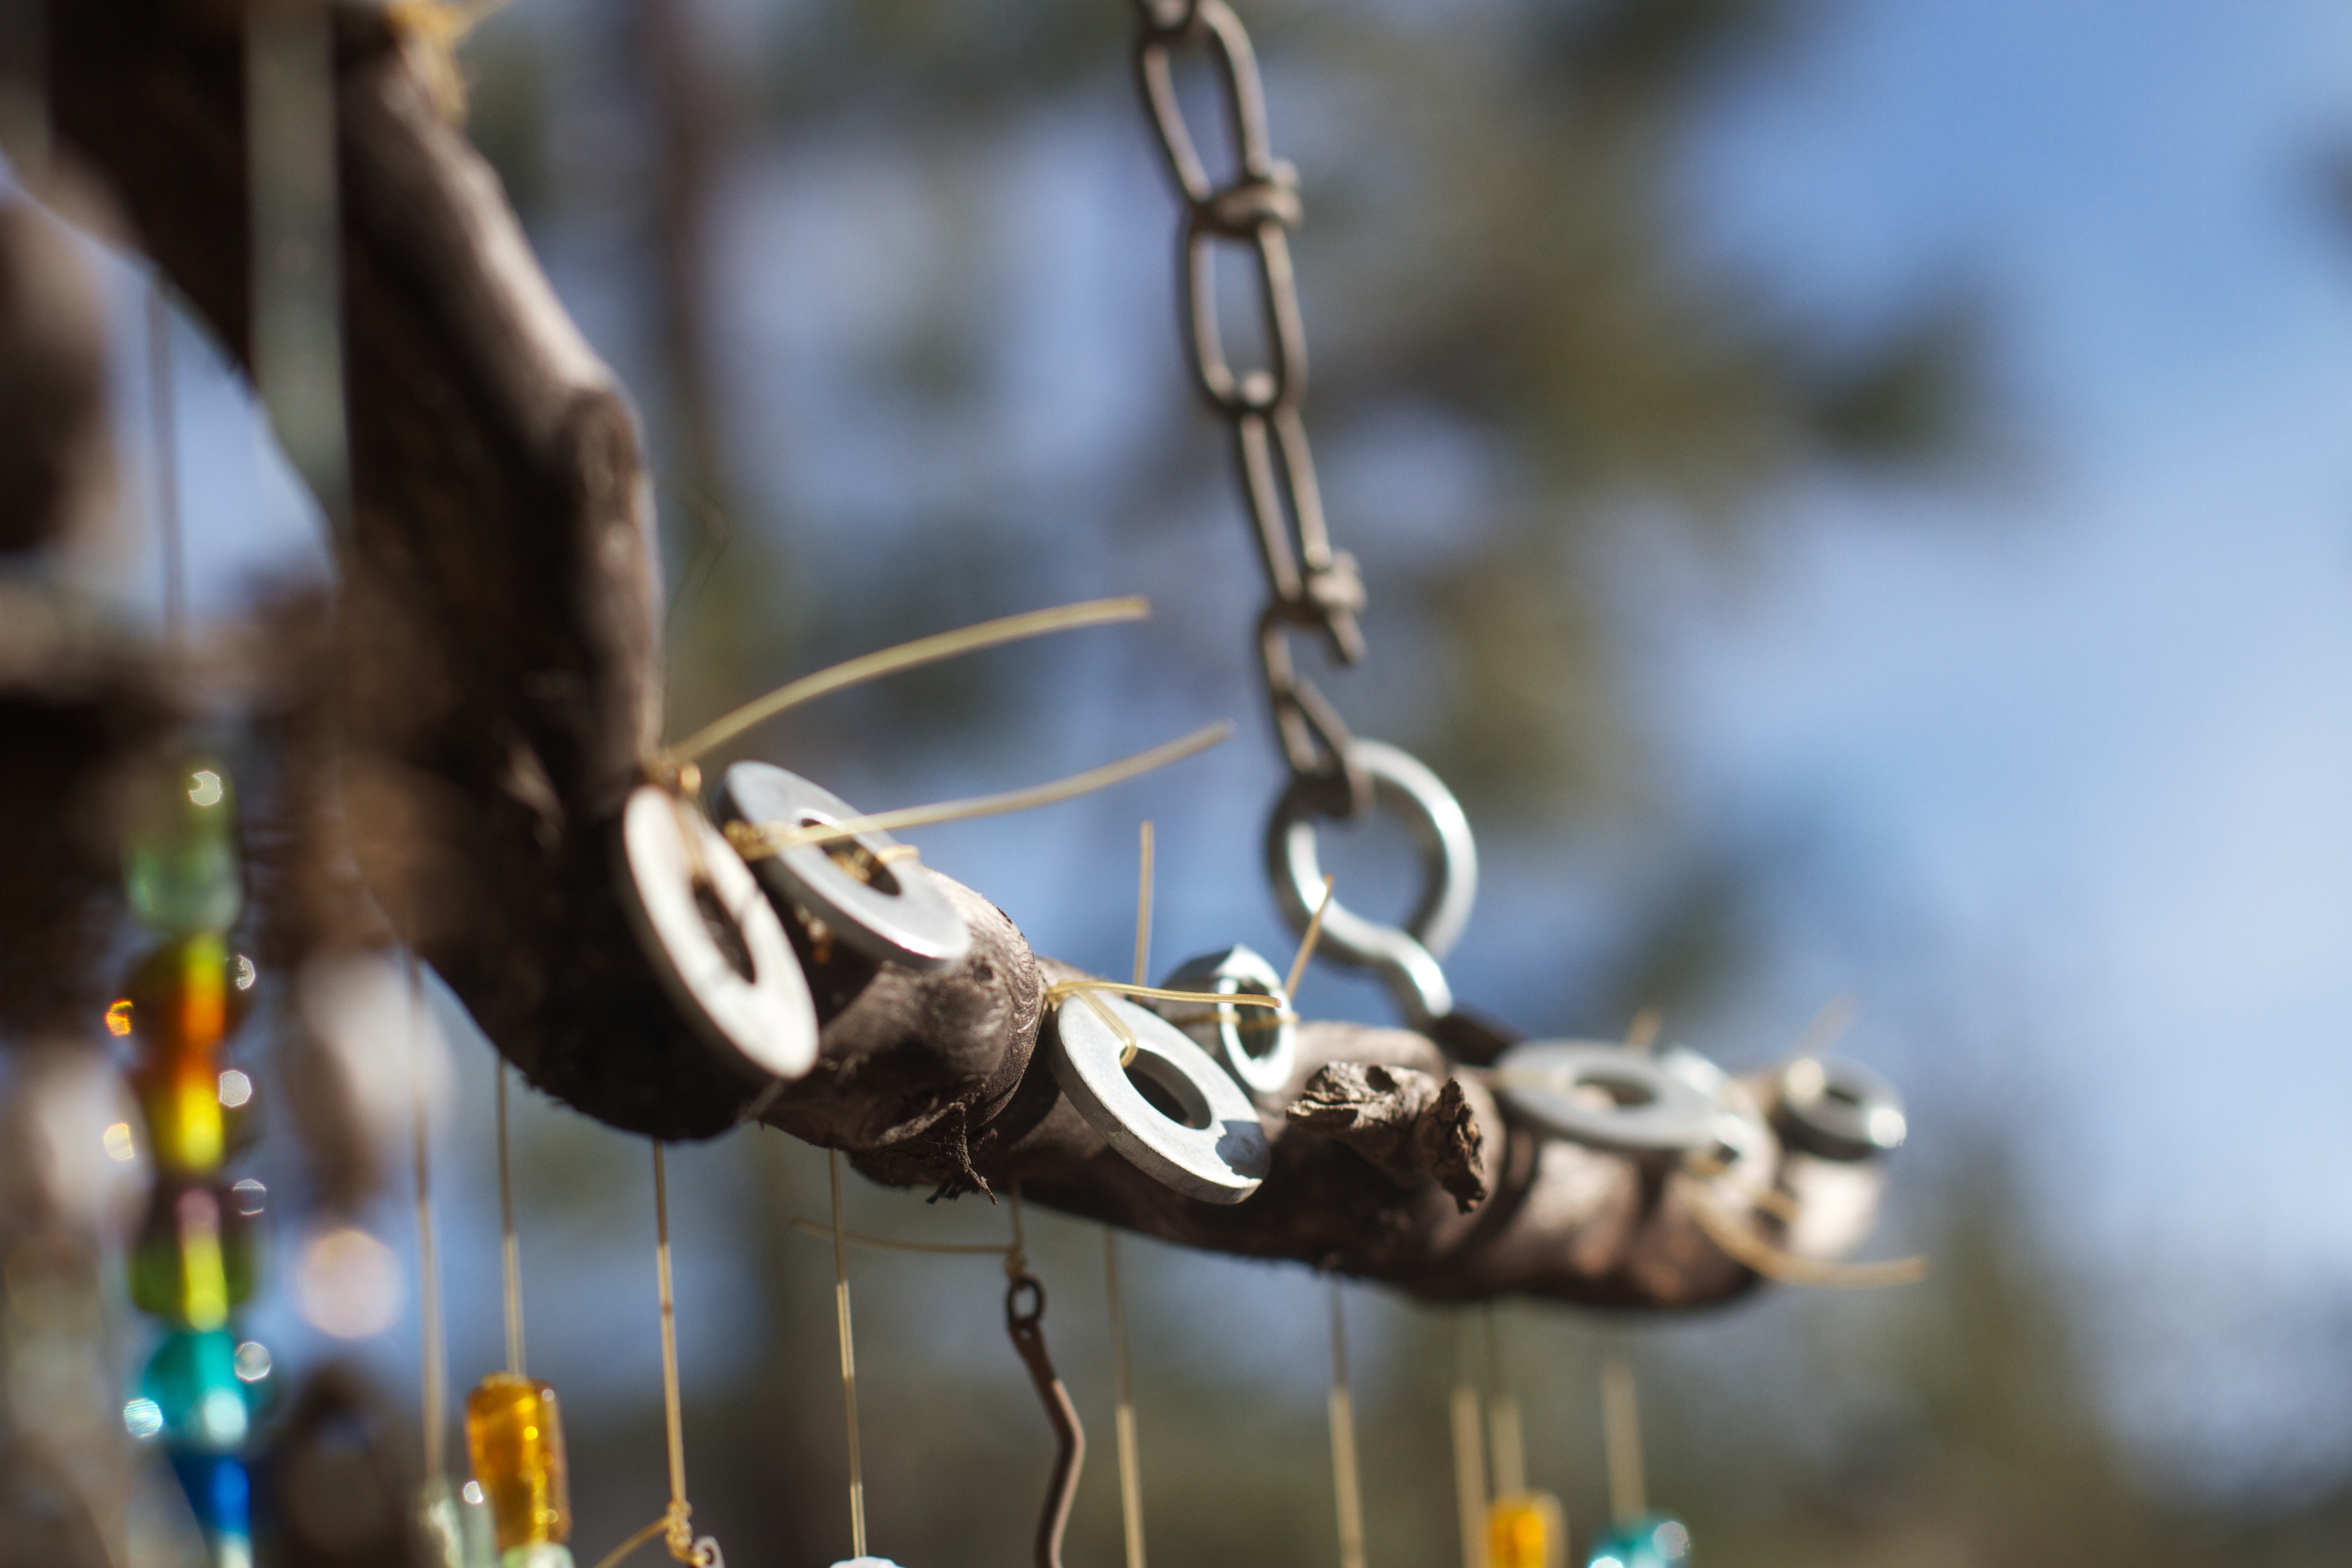
branch, flower, spring, color, twig, cool image